Hungarian invasion of Carpatho-Ukraine

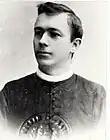
Avgustyn Voloshyn

After the collapse of the Austro-Hungarian Empire, Transcarpathia became part of Czechoslovakia. Finally, the status of the territory was confirmed by the Treaty of Trianon in 1920. The Treaty of Trianon deprived Hungary of 71.5% of its territory before the war. The country was divided amongst the states bordering the then Kingdom of Hungary. Hungary was forbidden to use aircraft, tanks, and heavy artillery. The maximum number of the Hungarian army, which could be formed only of volunteers, should not exceed 35 thousand people. The navy, including the ships of the Danube Flotilla, was handed over to the Allies.